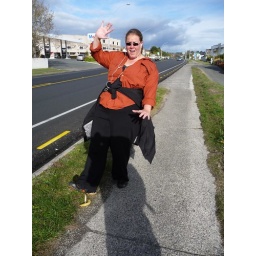
Watch out for those banana peels. Next thing you know, turtle shells will be flyin' all over the place.